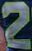
Number: 2